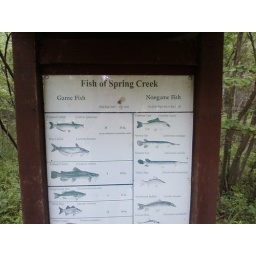
A sign showing the type of fish found in Spring Creek